Information Research Department

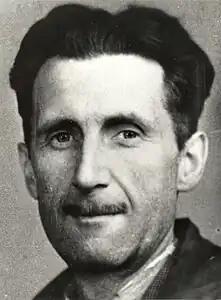
George Orwell worked closely with the IRD, giving them a list of suspected Communists (Orwell's list). The IRD translated "Animal Farm" into at least 16 languages, and distributed it in over 14 countries.

The existence of Orwell's List, also known as Foreign Office File "FO/111/189", was made public in 1996. The names included on the list were not made public until 2003. The list came into possession of the IRD in 1949, after being collected by IRD agent Celia Kirwan. Kirwan was a close friend of Orwell, she was also Arthur Koestler's sister-in-law and the secretary for fellow IRD agent Robert Conquest. Guy Burgess was based in the next office to her own. The list itself was divided into three columns headed "Name" "Job" and "Remarks", and referred to those listed as "FTs" meaning Fellow Travelers, and labelled people he believed of being suspected of being secret Marxists as "cryptos". Some of the names listed by Orwell included filmmaker Charlie Chaplin, writer J. B. Priestley, actor Michael Redgrave, historian E. H. Carr, "New Statesman" editor Kingsley Martin, "New York Times"s Moscow correspondent Walter Duranty, historian Isaac Deutscher, Labour Party MP Tom Driberg and the novelist Naomi Mitchison, as well as lesser-known writers and journalists. Only one of the people named by Orwell, Peter Smollett, was ever revealed to have been a real Soviet agent. Peter Smollett, who Orwell claimed "...gives strong impression of being some kind of Russian agent. Very slimy person." Smollett had been the head of the Soviet section in the British Ministry of Information, while in fact being a Soviet agent who had been recruited by Kim Philby.